A Cruel Angel's Thesis

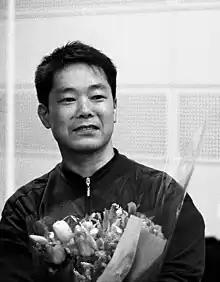
Eitetsu Hayashi, arranger for the "Matsuri Spirit" version

In 2005, a new version of the song, again with Takahashi on vocals and forty-seven seconds longer than the original, was recorded for the tenth anniversary of the series. The new version, named "10th Anniversary Edition", was included as the twelfth track in "Neon Genesis Evangelion Decade". In 2009, Takahashi recorded new versions of "Zankoku na tenshi no these" and "Fly Me to the Moon", which were included in a single released on May 13. The songs were produced in conjunction with the presentation of a "pachinko" series on "Evangelion" named ; a cover designed by Takeshi Honda was used for the album. The 2009 version was included in Takahashi's "20th century Boys & Girls" collection, released on June 23 of the following year, and, ten years later, in the mini-album "Evangelion Extreme", which was released by King Amusement Creative and includes the tracks used in the pachislots dedicated to the series.